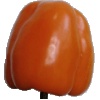
Label: orange_pepper